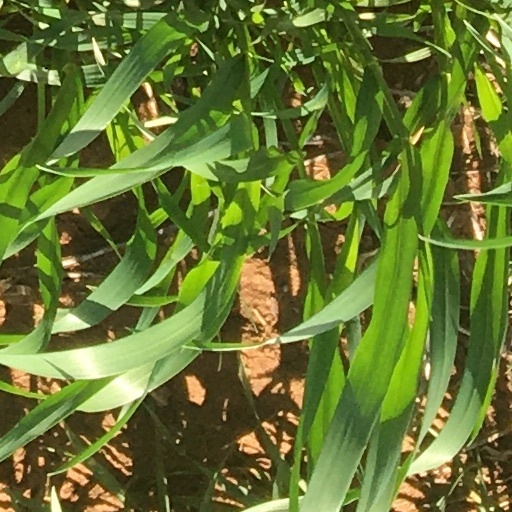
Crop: wheat